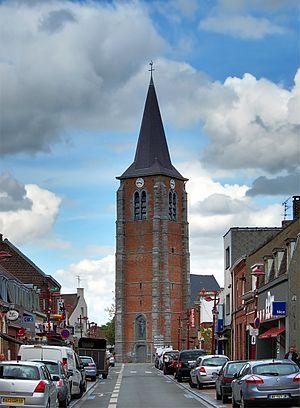
Le clocher de l'église Saint-Vaast de Leers (Nord).
Leers est une commune française située dans le département du Nord en région Hauts-de-France. Elle fait partie de la Métropole européenne de Lille. Elle est limitrophe de Leers-Nord en Belgique avec qui elle ne formait qu'un jusqu'en 1779.